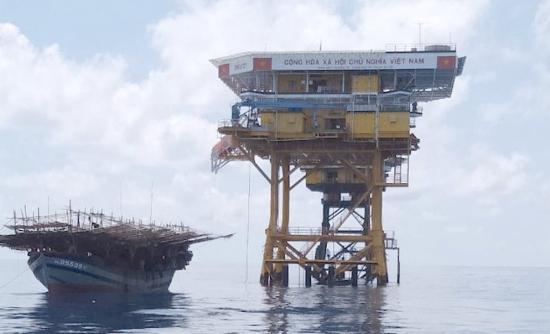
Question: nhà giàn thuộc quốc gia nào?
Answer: nhà giàn thuộc nước việt nam